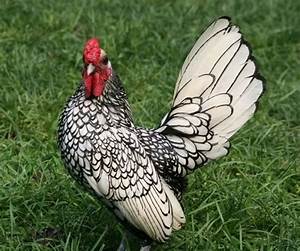
Label: chicken